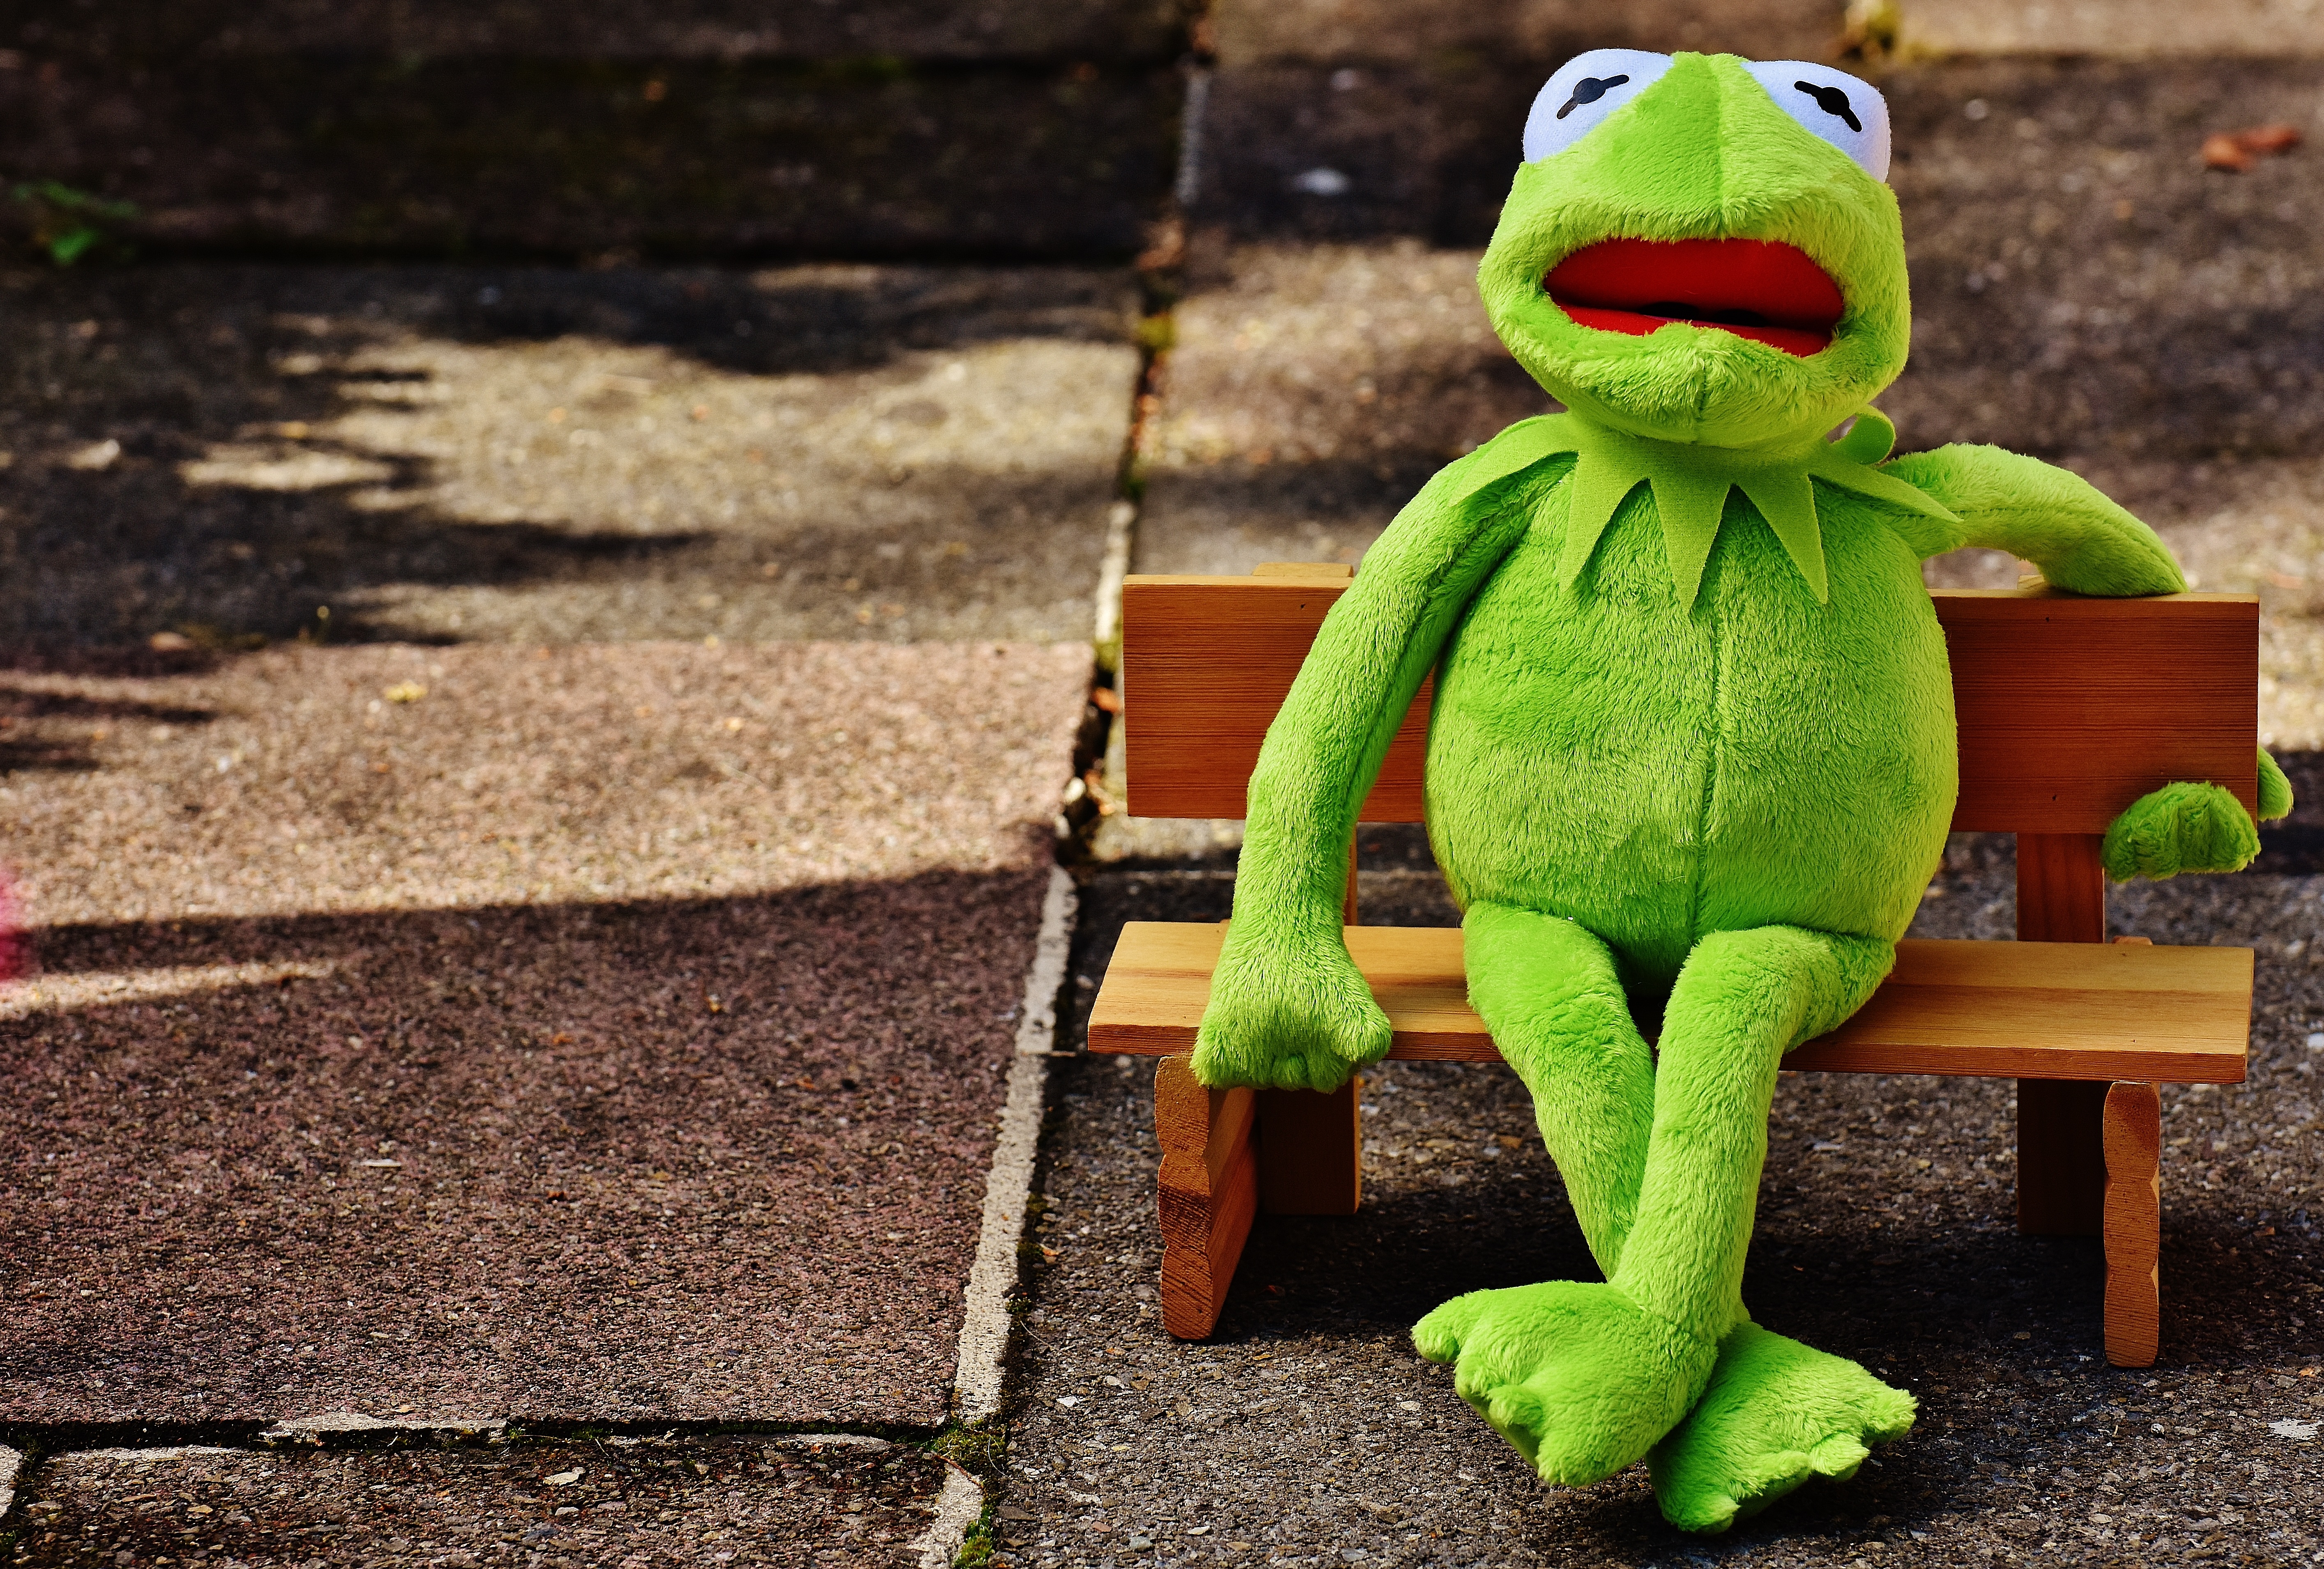
animal, green, rest, frog, toy, fig, sit, bank, funny, plush, stuffed animal, kermit, frogs, stuffed toy